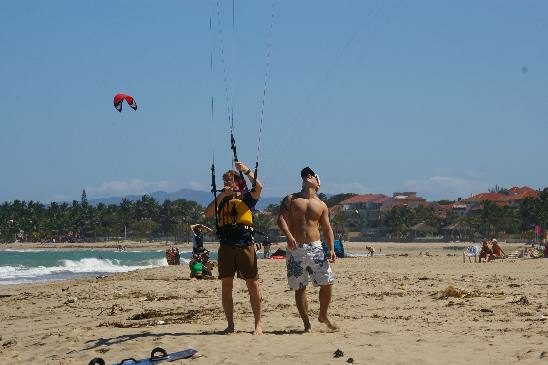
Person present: Yes